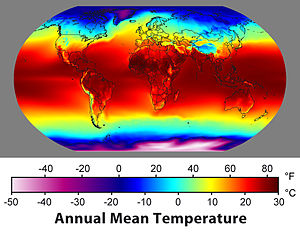
Klimatologi
Den globale årsmiddeltemperatur
Klimatologi er læren om klimaet.